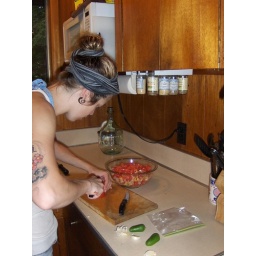
labor day weekend at the lake house in bridgman, michigan with 17 of our closest friends :D